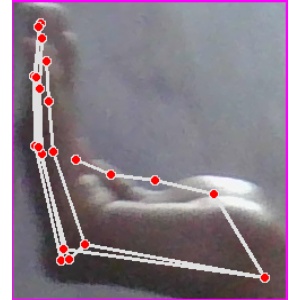
अक्षर: स